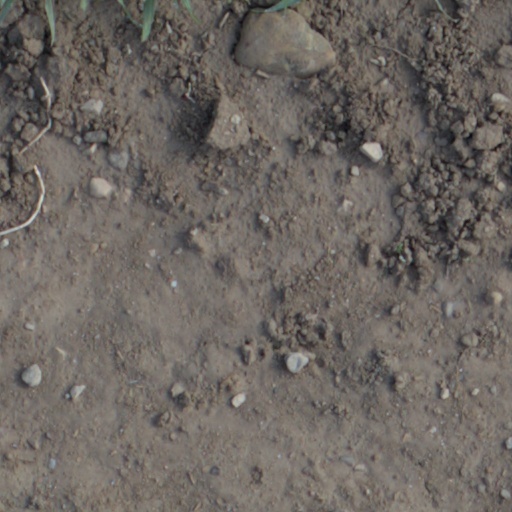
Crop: wheat